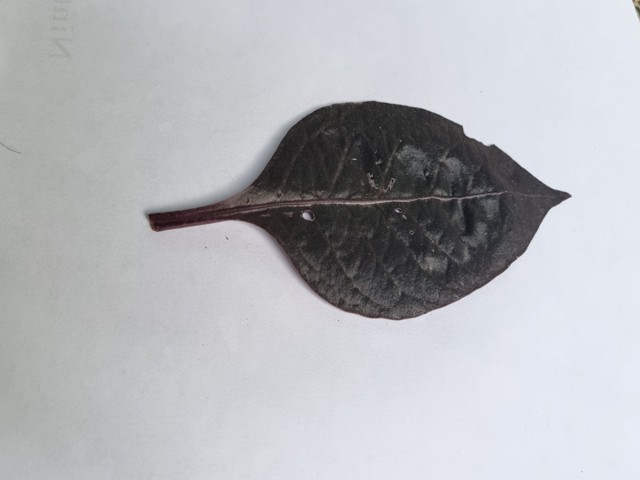
Plant: kalochitra